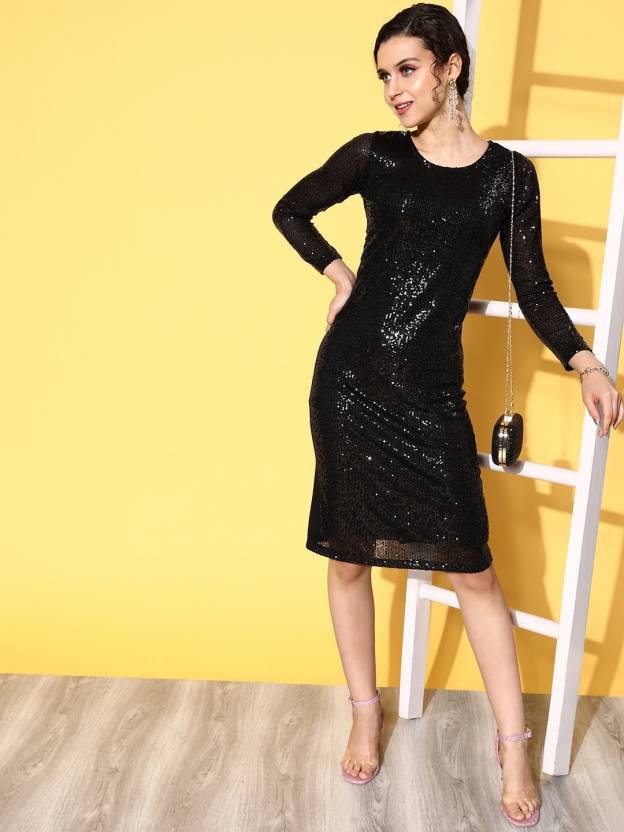
Product: Women Bodycon Black Dress
Price: ₹1,124
Colors: Black
Pattern: Embroidered
Description: Black Sequin Bodycon Midi Dress, in Sequin Mesh fabric, Polyester, Midi Length, Slim Fit, No Closure, Straight Hemline and features All Over Sequin Dress